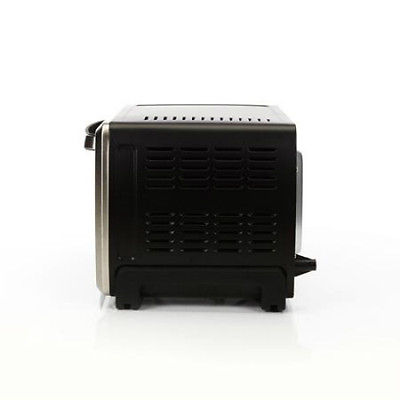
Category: toaster